Sidney Friede

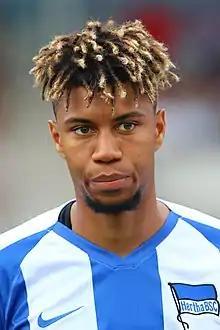
Friede with Hertha BSC in 2019

Sidney Friede (born 12 April 1998) is a former German professional footballer who played as a midfielder.